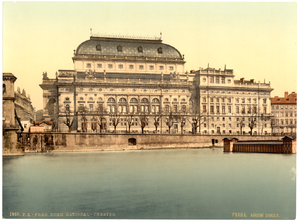
Ce cliché photochrome de la fin du 19ème siècle est extrait de ""Vues de l'Empire austro-hongrois"" figurant dans le catalogue de la Detroit Publishing Company. Il montre le Théâtre national de Prague ou, comme on l'appelait à cette époque, le Théâtre National de Bohême. Le bâtiment a été conçu dans un style néo-Renaissance par Josef von Zitek (1832-1909), professeur de génie civil à l'université technique de Prague. La construction commença en 1868 et s'acheva en 1881. Peu après l'inauguration, un incendie détruisit une grande partie du bâtiment, mais le théâtre fut reconstruit en moins de deux ans, financé par des contributions du public. La Detroit Photographic Company était une maison d'édition photographique créée à la fin des années 1890 par l'homme d'affaires et éditeur de Detroit, William A. Livingstone, Jr. en association avec le photographe et photo-éditeur Edwin H. Husher. Ils obtinrent les droits exclusifs d'utilisation du processus suisse ""Photochrome"" pour la conversion de photographies noir et blanc en images couleur ainsi que leur impression par photolithographie. Cette technique a permis la production en série de cartes postales, de tirages et d'albums en couleur sur le marché américain. L'entreprise devint la Detroit Publishing Company en 1905. Petites et grandes villes